The Lodger (novel)

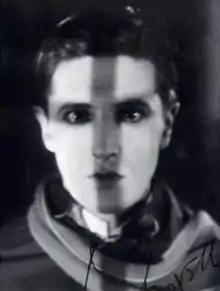
Ivor Novello as the lodger in Hitchcock's 1926 adaptation.

The first adaptation of Belloc Lowndes novel was a silent movie directed by Alfred Hitchcock, which was also Hitchcock's first movie released to the general public. It was released in the United Kingdom in 1926 with the title "", and in the United States in the following year titled "The Case of Jonathan Drew".